Mory Gbane

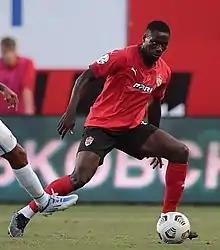
Gbane with Khimki in 2022

Roman Mory Diaman Gbane (born 25 December 2000), known as Mory Gbane, is an Ivorian professional footballer who plays as a defensive midfielder for club Reims and the Ivory Coast national team.